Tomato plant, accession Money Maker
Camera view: horizontal (90 deg, fisheye); turntable rotation: 90 degrees
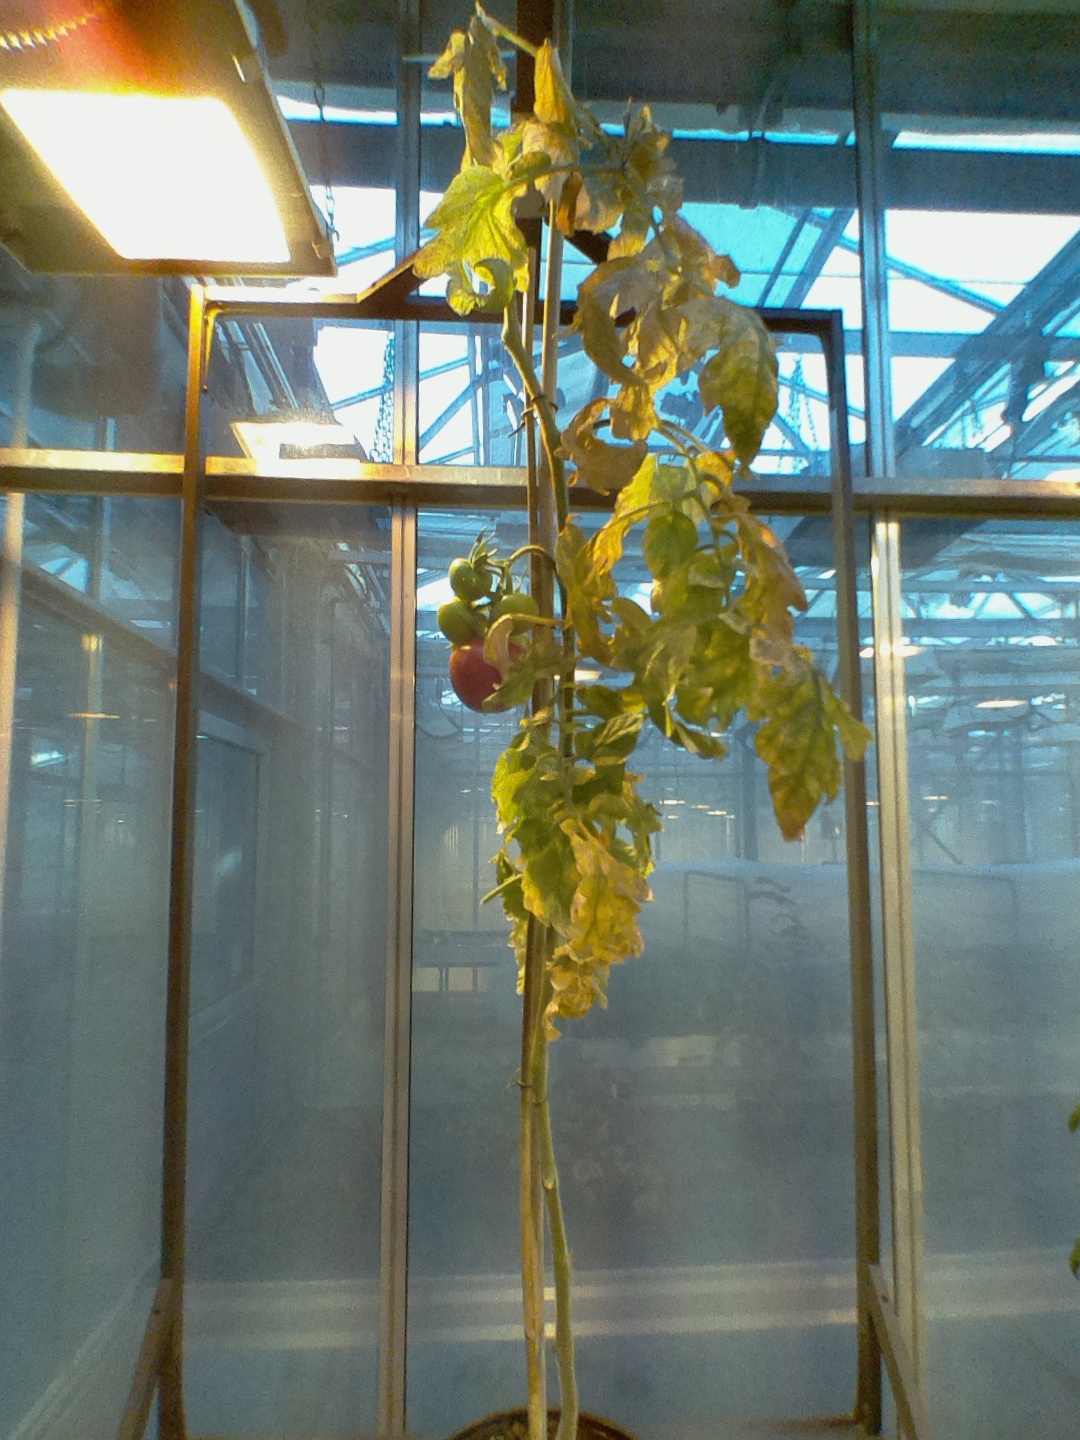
BBCH growth stage 81: 10%-20% of fruits show typical fully ripe color